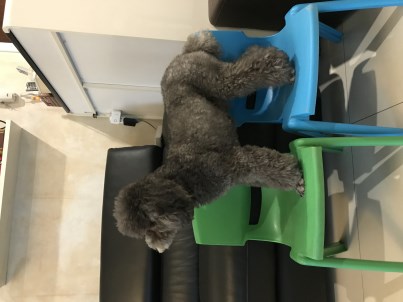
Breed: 2925-n000114-toy_poodle